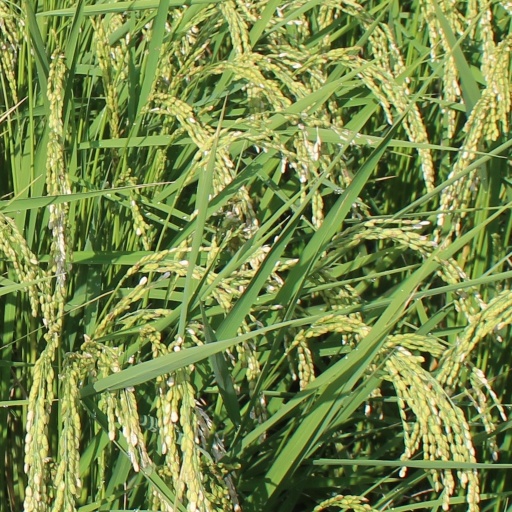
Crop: rice